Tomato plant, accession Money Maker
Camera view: bottom (45 deg); turntable rotation: 330 degrees
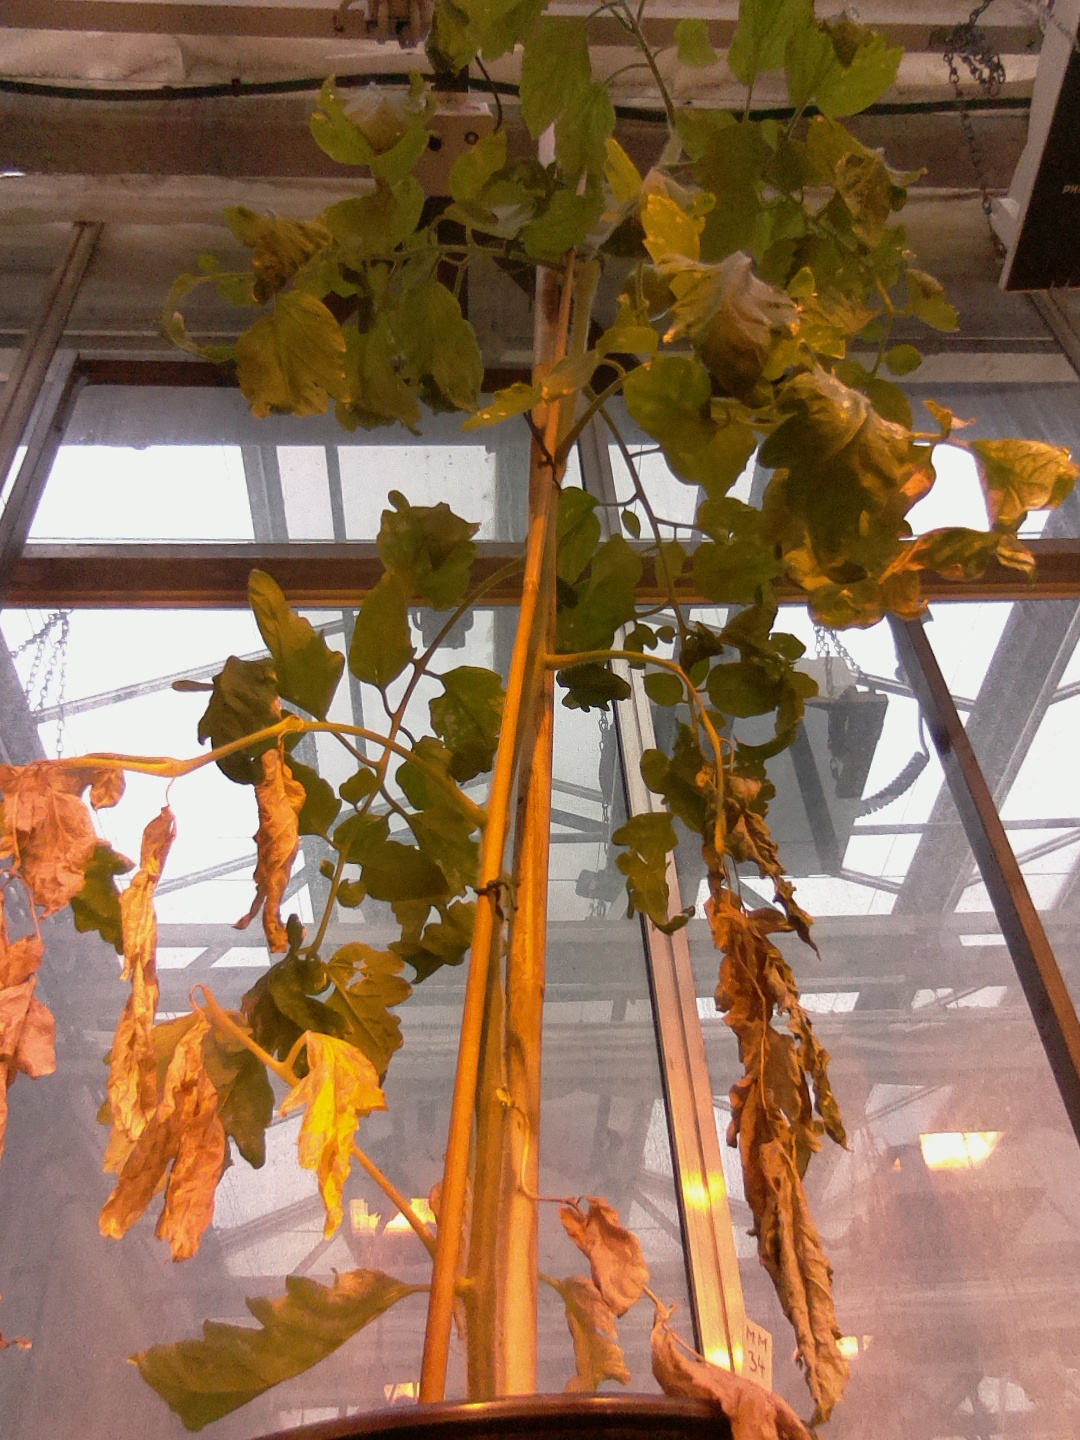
BBCH growth stage 76: 60%-70% of final fruit size